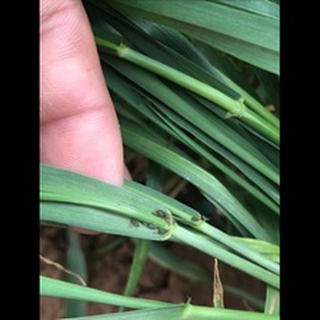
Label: wheat_aphid